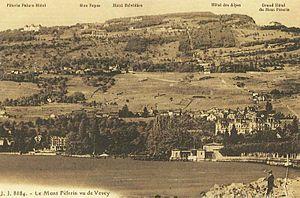
Prise de vue depuis l'embouchure de la Veveyse à Vevey en direction de Corseaux, Chardonne et du Mont-Pèlerin, canton de Vaud, Suisse. Pour comparer, voir cette photographie datant du début du XXIème siècle. Au premier plan au bord du lac Léman: les bains de Vevey (détruit fin des années huitante, début des années nonante, actuel centre de l'aviron et solarium), le Grand Hôtel (détruit en 1956, emplacement actuel du siège international de Nestlé), un port (détruit lors de la construction du siège de Nestlé). Au second plan: tout à droite la ligne du Funiculaire Vevey – Chardonne – Mont Pèlerin, le village de Corseaux au-dessus du Grand Hôtel, les vignobles de Lavaux, le village de Chardonne au-dessus à gauche, le Mont-Pèlerin (commune de Chardonne) et ces grands hôtels
Le Mont-Pèlerin est une localité suisse de la commune de Chardonne dans le canton de Vaud. Elle tire son nom du sommet avoisinant, le mont Pèlerin.